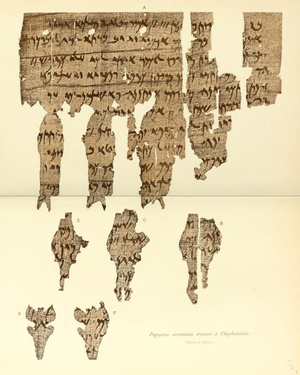
Amyrtée est le seul pharaon de la XXVIIIᵉ dynastie. Il combat contre les Perses et assure l'indépendance de l'Égypte pour une courte période. Amyrthée est renversé par Néphéritès Iᵉʳ de Mendès, une ville à l'est du delta, qui fonde la XXIXᵉ dynastie. Il est exécuté à Memphis en octobre -399.